Kawatiri railway station

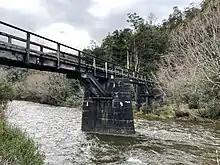
Pikomanu Bridge over the Hope River near Kawatiri, adapted for pedestrian use.

A public walkway encompassing the Kawatiri Tunnel has been established between Pikomanu Bridge and Kawatiri, including footbridges where river crossings are required.